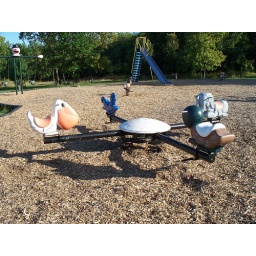
A buckabout ride with a pelican, horse, elephant and turtle at a playground in Parma, Ohio.